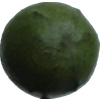
Label: green_avocado